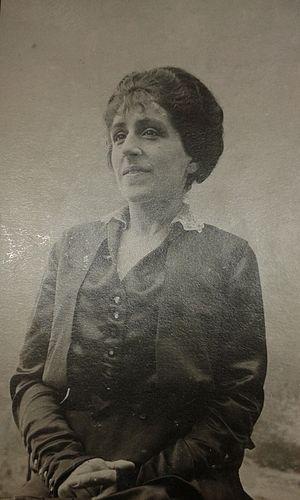
Marius Daille est un général de corps d'armée français, né le 10 octobre 1878 aux Mollettes et mort le 6 janvier 1978 à Hyères.
Le Plantier de Costebelle est une maison d’architecture néo-palladienne construite à partir de 1857 par la baronne Hortense Pauline Husson de Prailly. Située dans la commune de Hyères-les-Palmiers, dans le département du Var, sur le versant est du mont des Oiseaux et des collines de Costebelle, la propriété surplombe la rade d'Hyères, la presqu'île de Giens et les îles de Porquerolles et de Port-Cros. Lieu de villégiature dans la deuxième moitié du XIXᵉ siècle pour d’éminents ecclésiastiques, la « Villa des Palmiers » accueille également l’écrivain légitimiste Armand de Pontmartin. Mais la plus illustre visite à ce jour reste le passage à la Villa des Palmiers, de la reine Victoria accompagnée de la princesse Henri de Battenberg, en 1892.